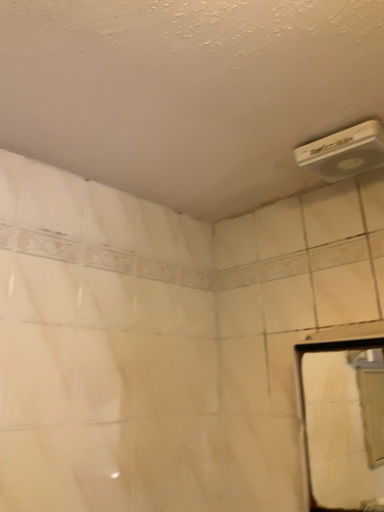
Question: Locate the air conditioning lying behind the white glossy mirror at right. Your answer should be formatted as a tuple, i.e. [(x, y)], where the tuple contains the x and y coordinates of a point satisfying the conditions above.
Answer: [(0.896, 0.297)]